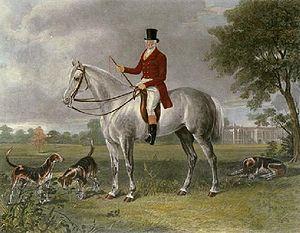
Thomas Cholmondeley, 1ᵉʳ baron Delamere est un pair britannique et membre du Parlement.